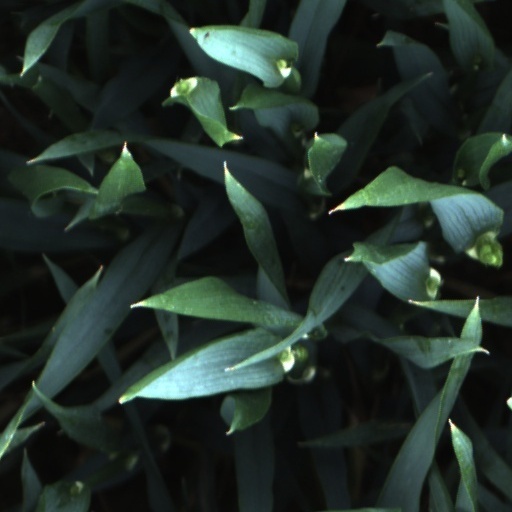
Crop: wheat